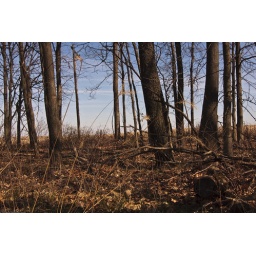
My attempt at the grass against the Sky and tree - Shads is MUCH better!